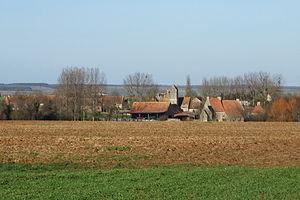
clocher, château et ferme
Pertheville-Ners est une commune française située dans le département du Calvados en région Normandie, peuplée de 245 habitants.